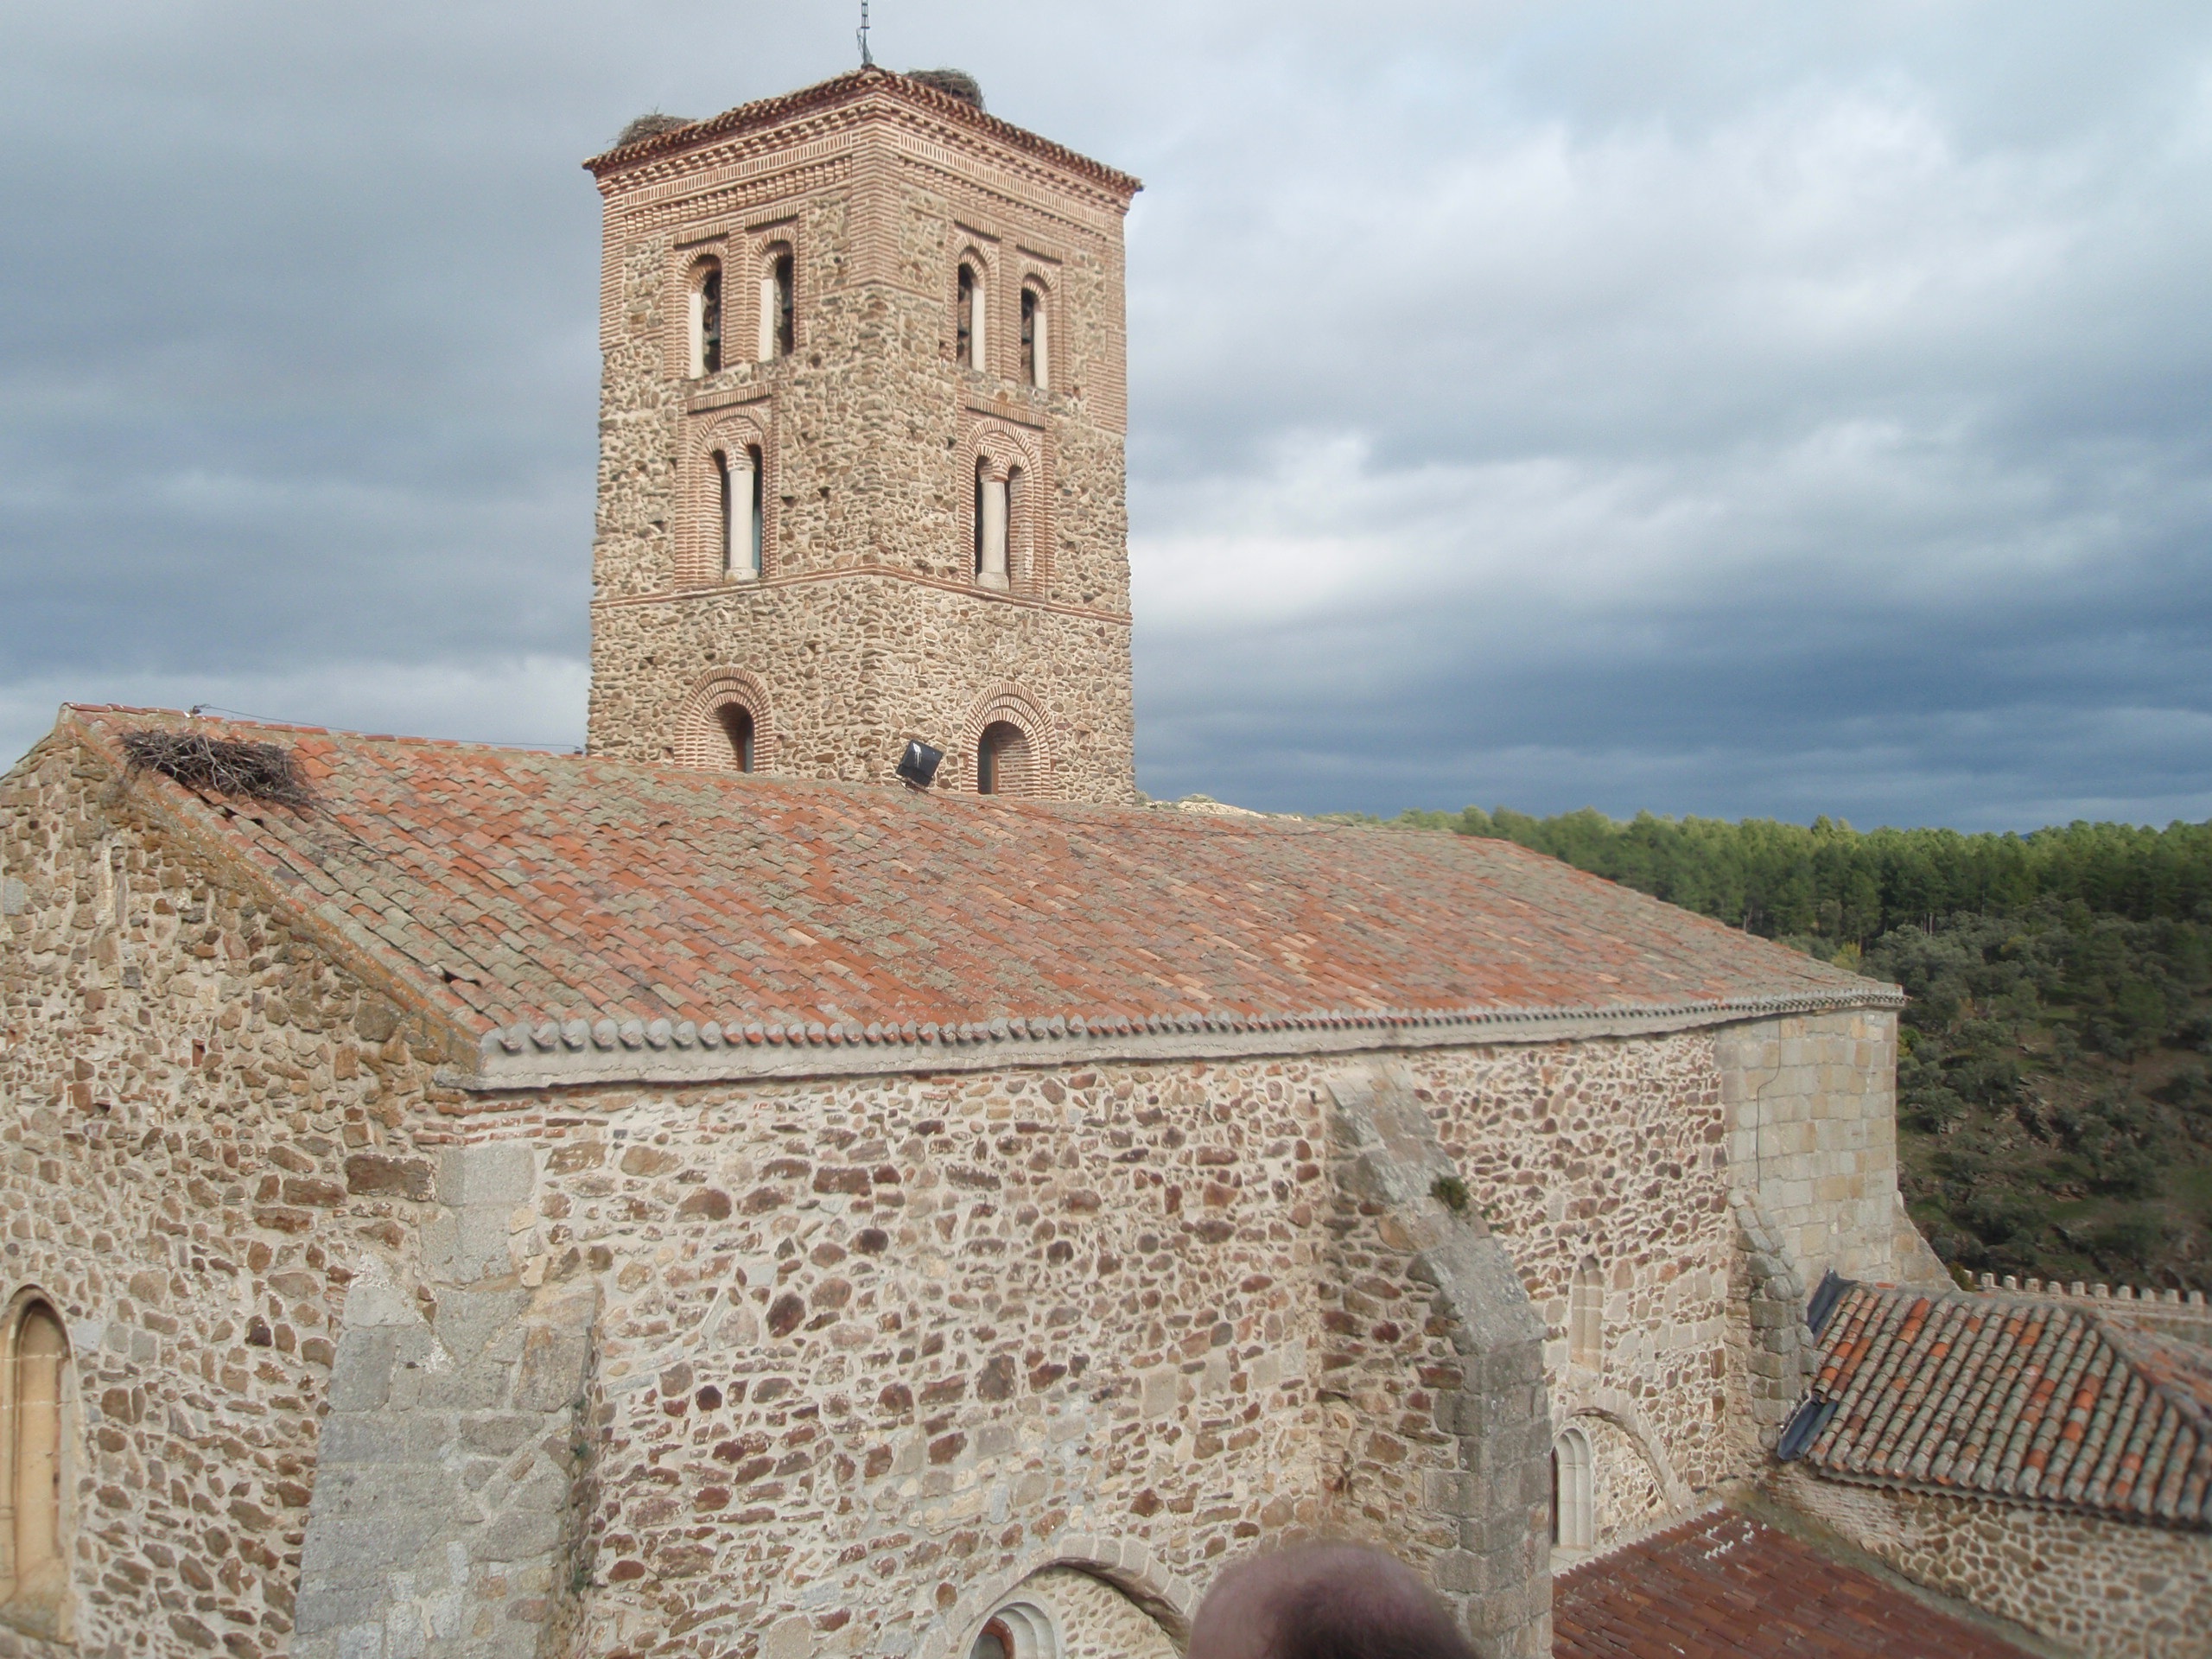
building, stone, monument, tower, landmark, church, chapel, fortification, place of worship, bell tower, monastery, culture, historic site, ancient history, spanish missions in california